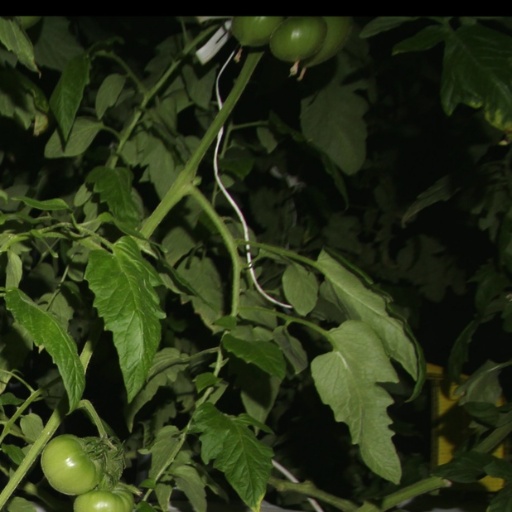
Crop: tomato